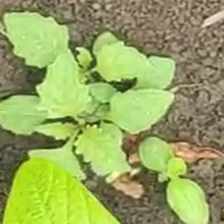
Weed species: Lamber_Quarter_plant(Chenopodium )